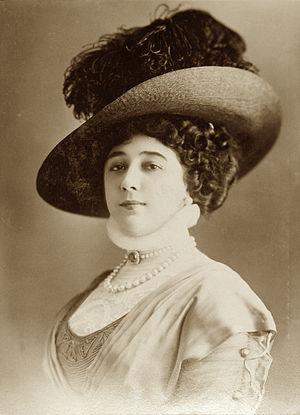
La Belle Otero, par Jean Reutlinger, sépia. Українська: Чарівна Отеро роботи Жана Рейтлінгера Português: Carolina “La Belle” Otero, fotografada por Jean Reutlinger.